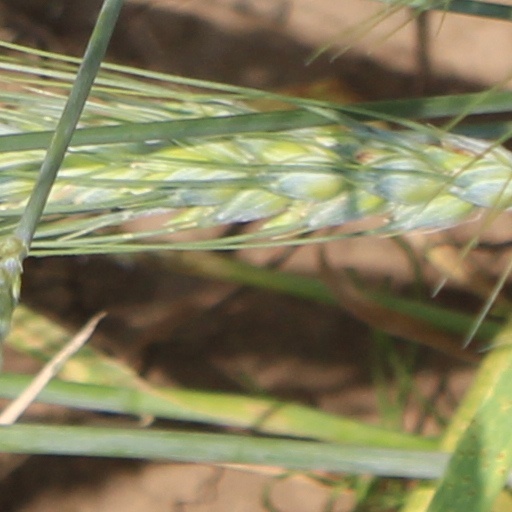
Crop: wheat